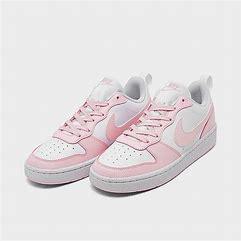
Brand: Nike
Model: Court Borough Recraft